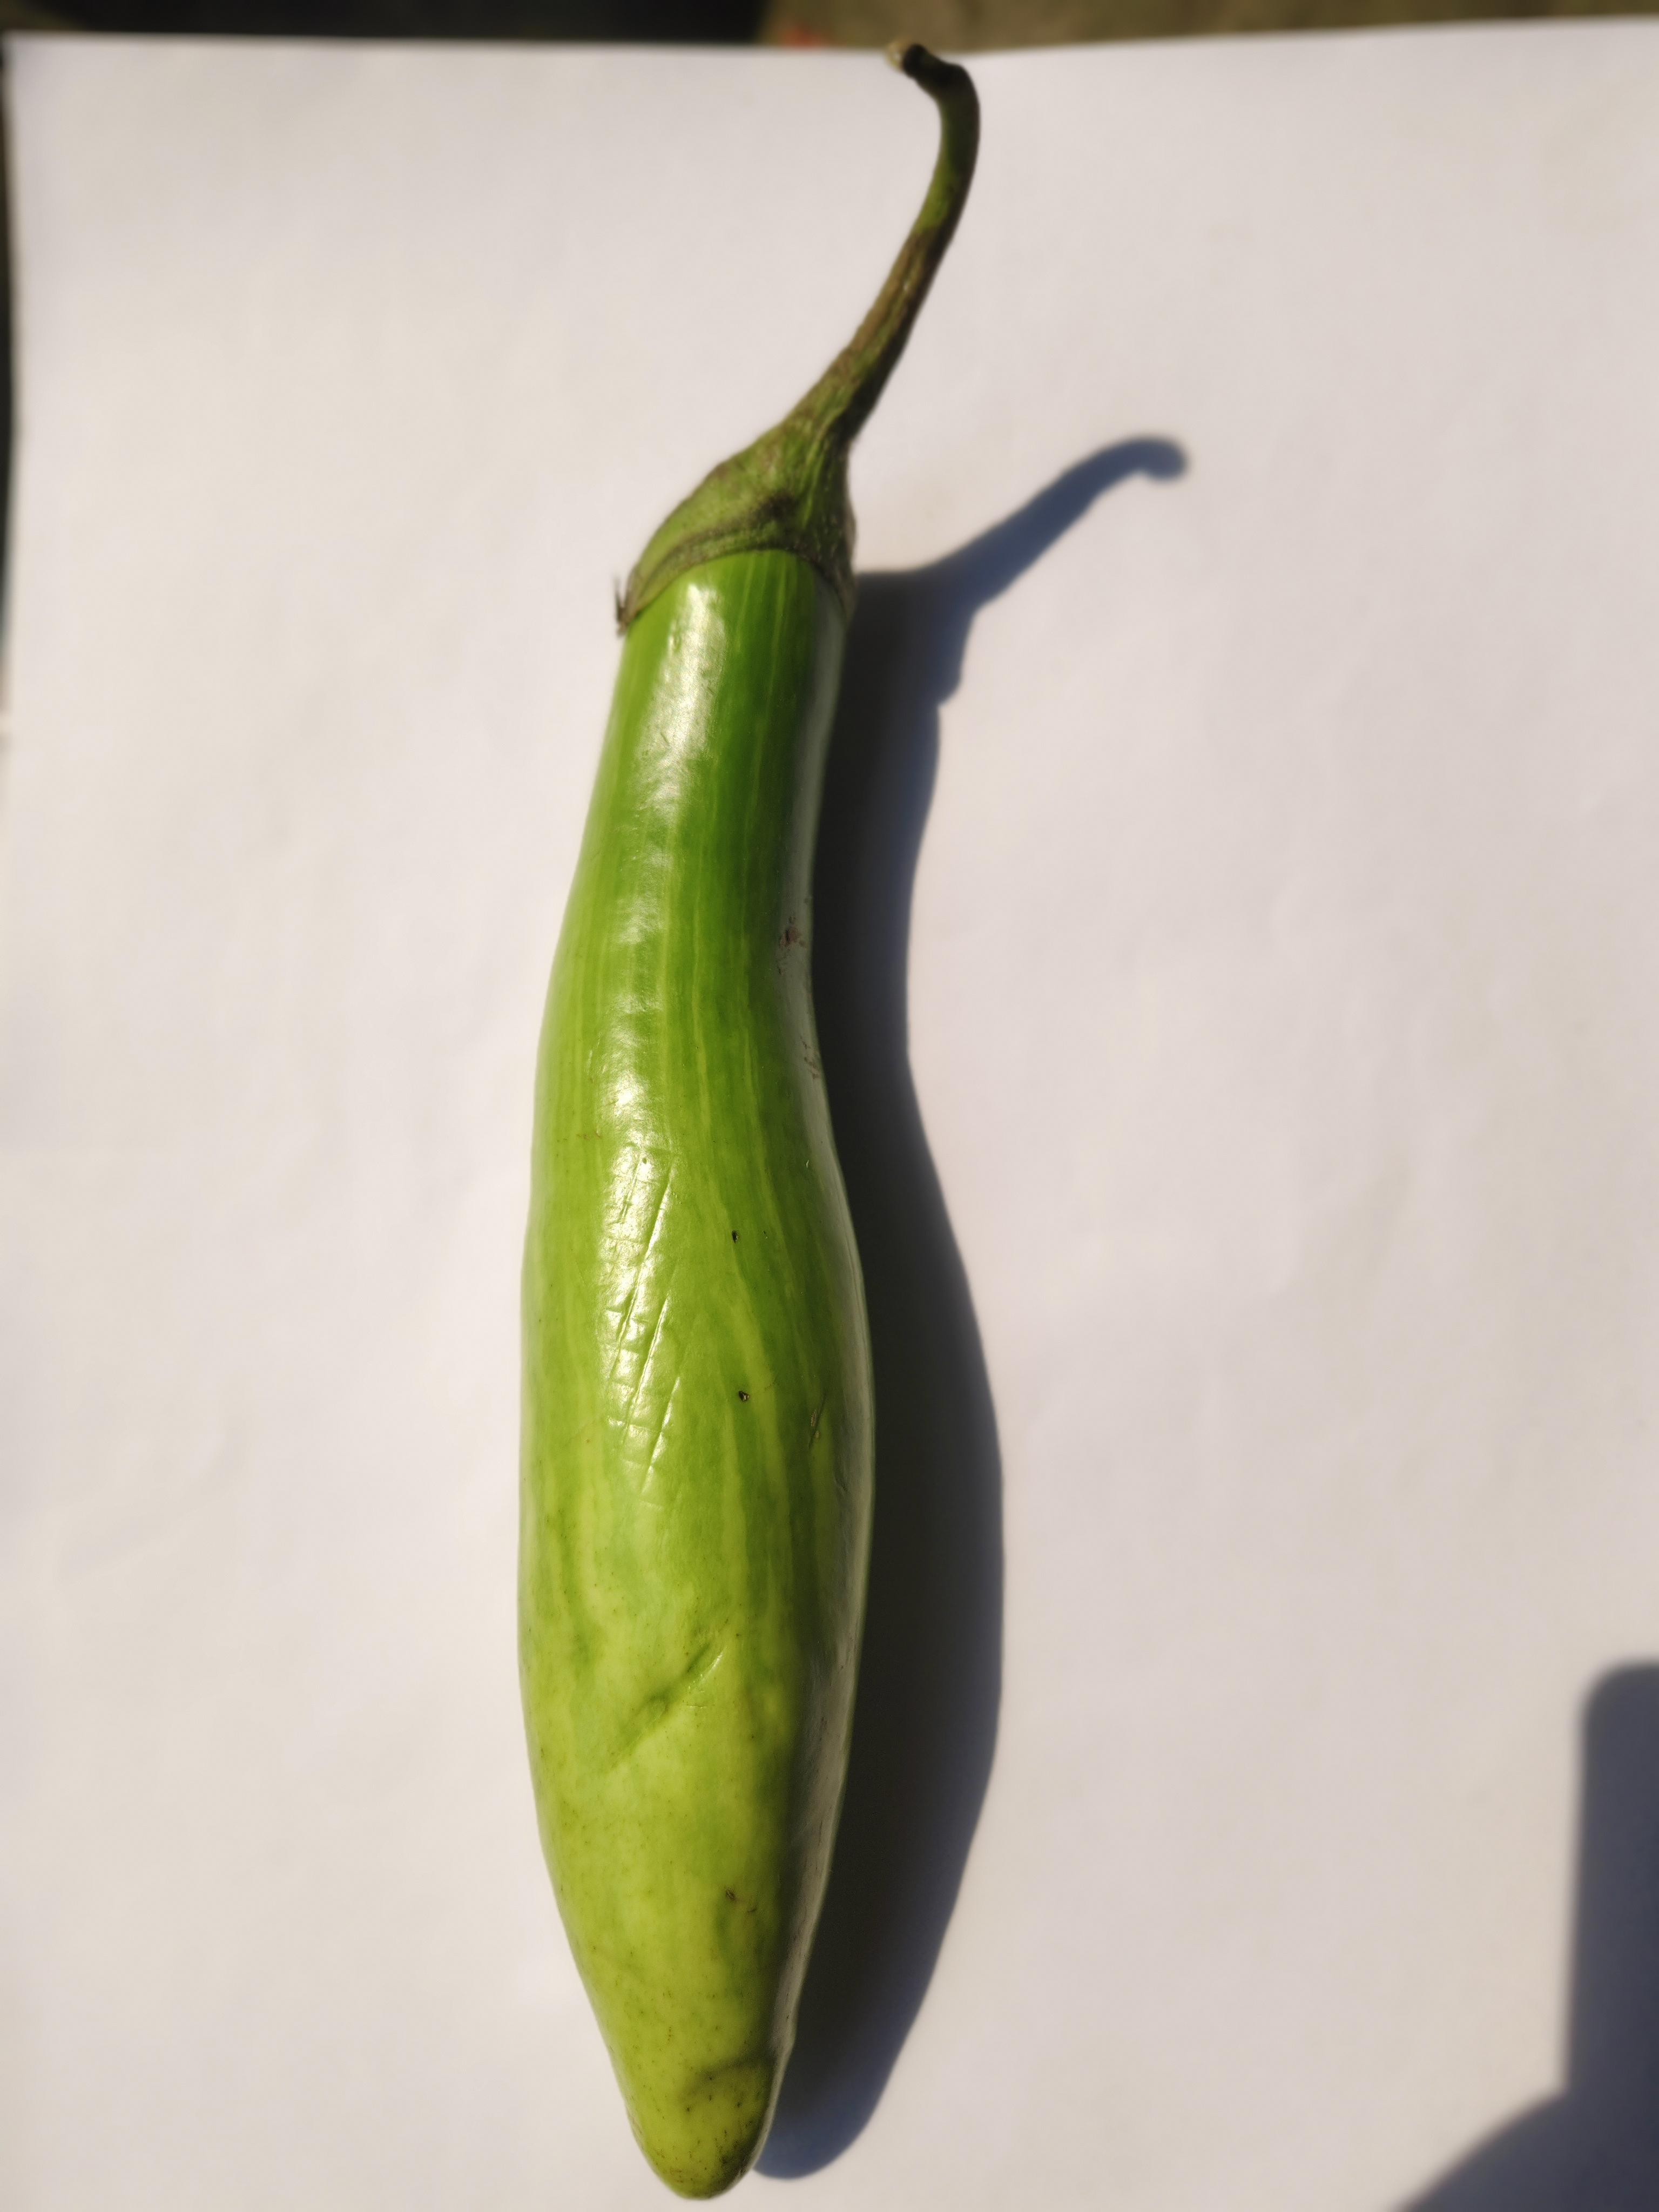
Label: Brinjal